Parañaque National High School

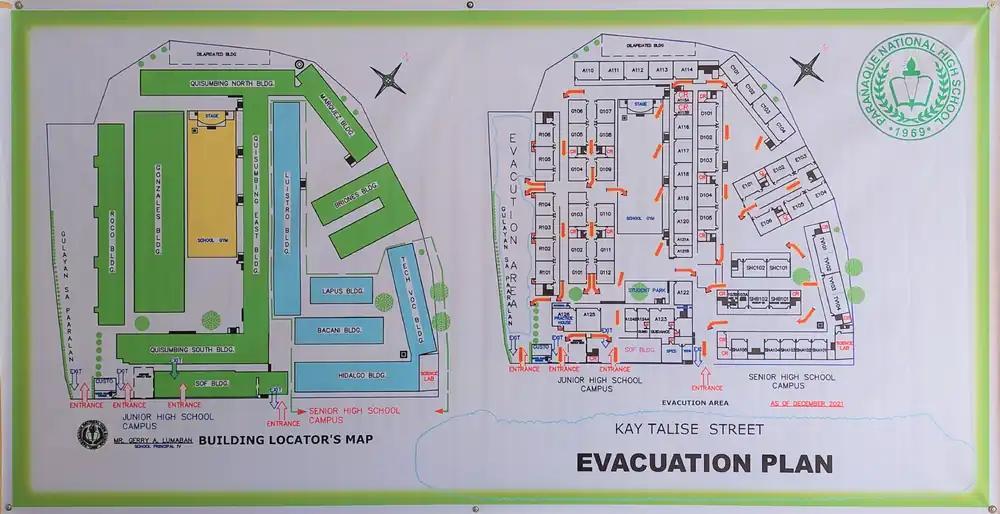
PNHS-Main floor map

Parañaque National High School-Main is situated in an approximately lot at Kay Talise Street and Dr. A. Santos Avenue, San Dionisio, Parañaque. Because of the relatively large student population while having a relatively small space, overcrowding can become an issue especially during class arrivals and dismissals. The school hosts multiple buildings catering to both junior high school and senior high school students. These buildings vary in age and function, with the oldest building built during the early 1970s and the newest building built during the early 2020s. An interesting thing to note is that many of the school buildings are named after the former and current secretaries of the Department of Education and many of the school buildings are either three-story or four-story buildings.